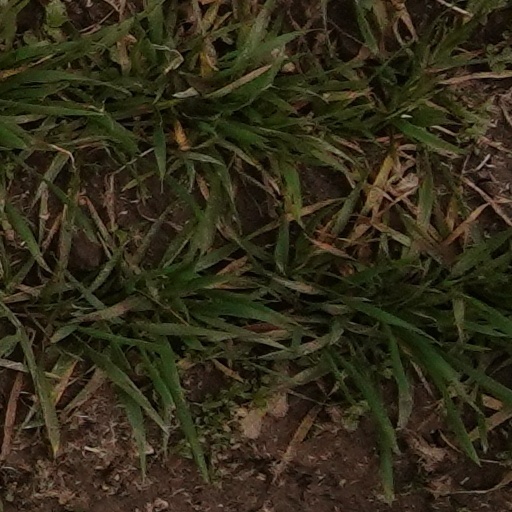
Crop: wheat